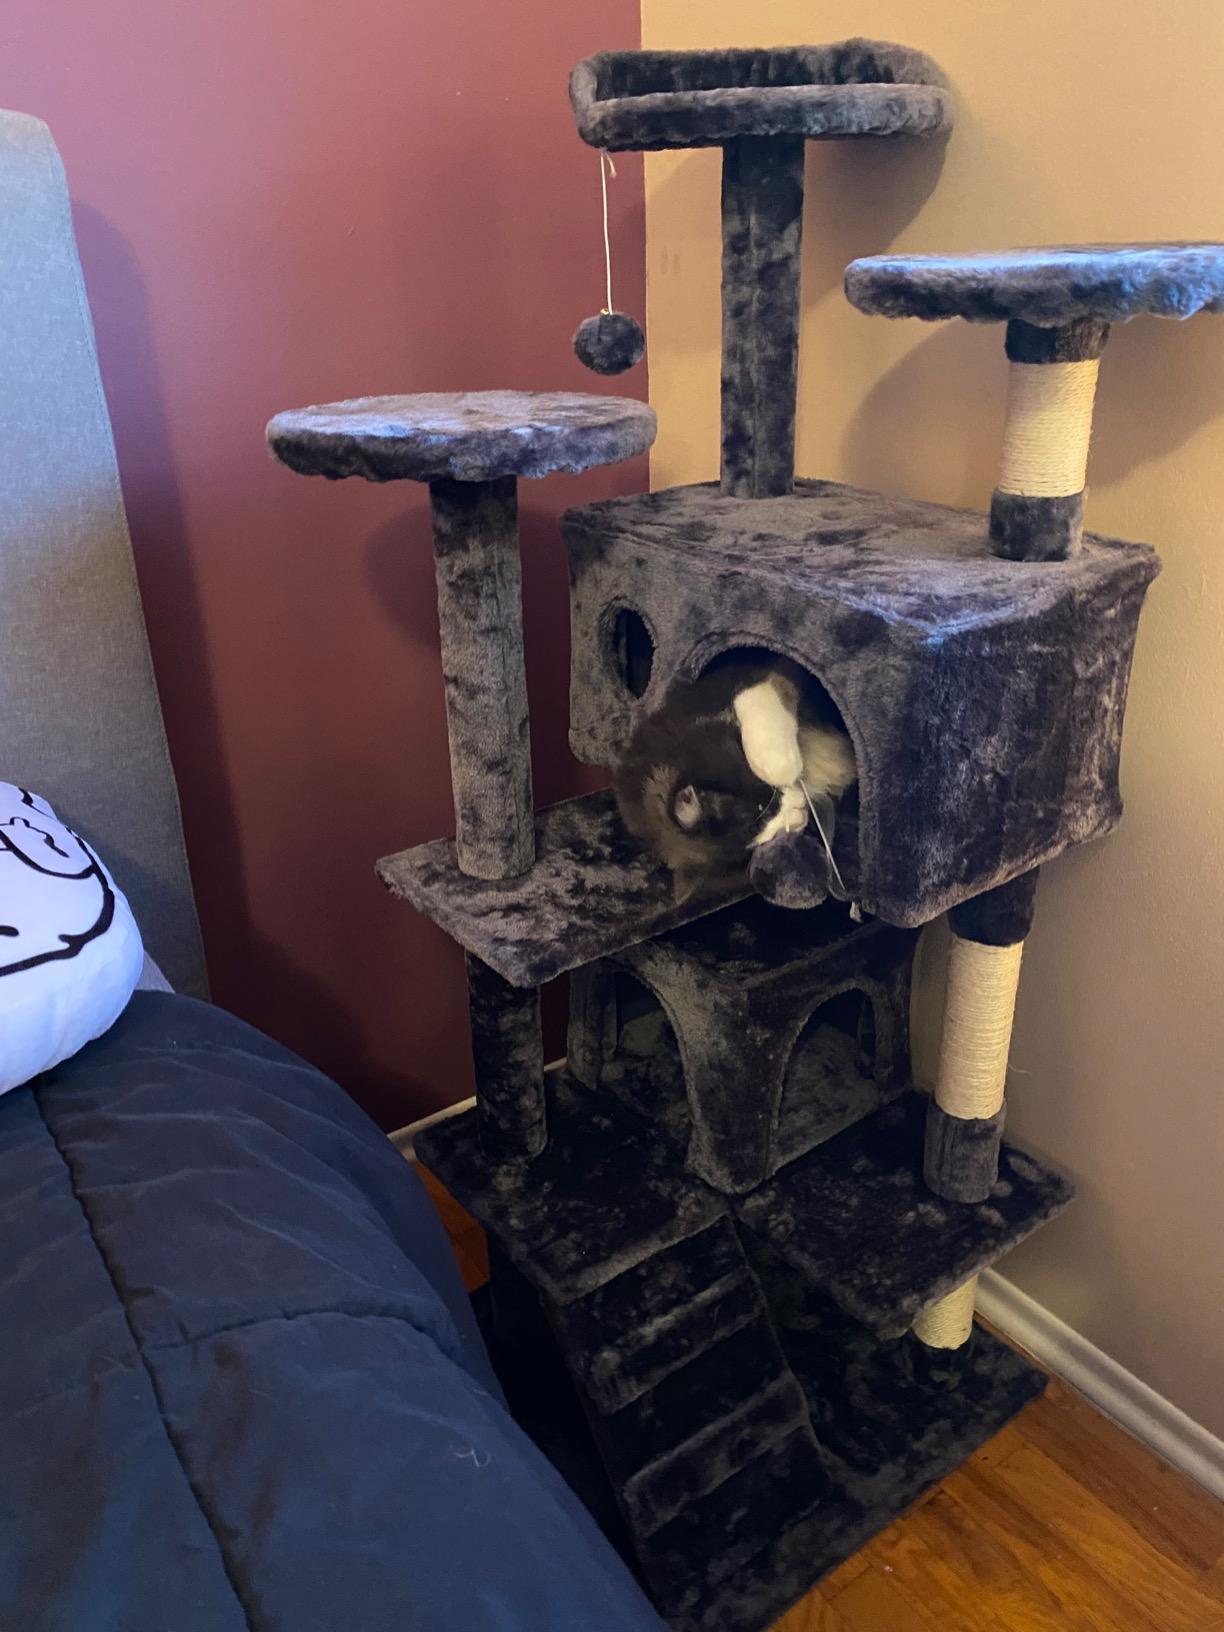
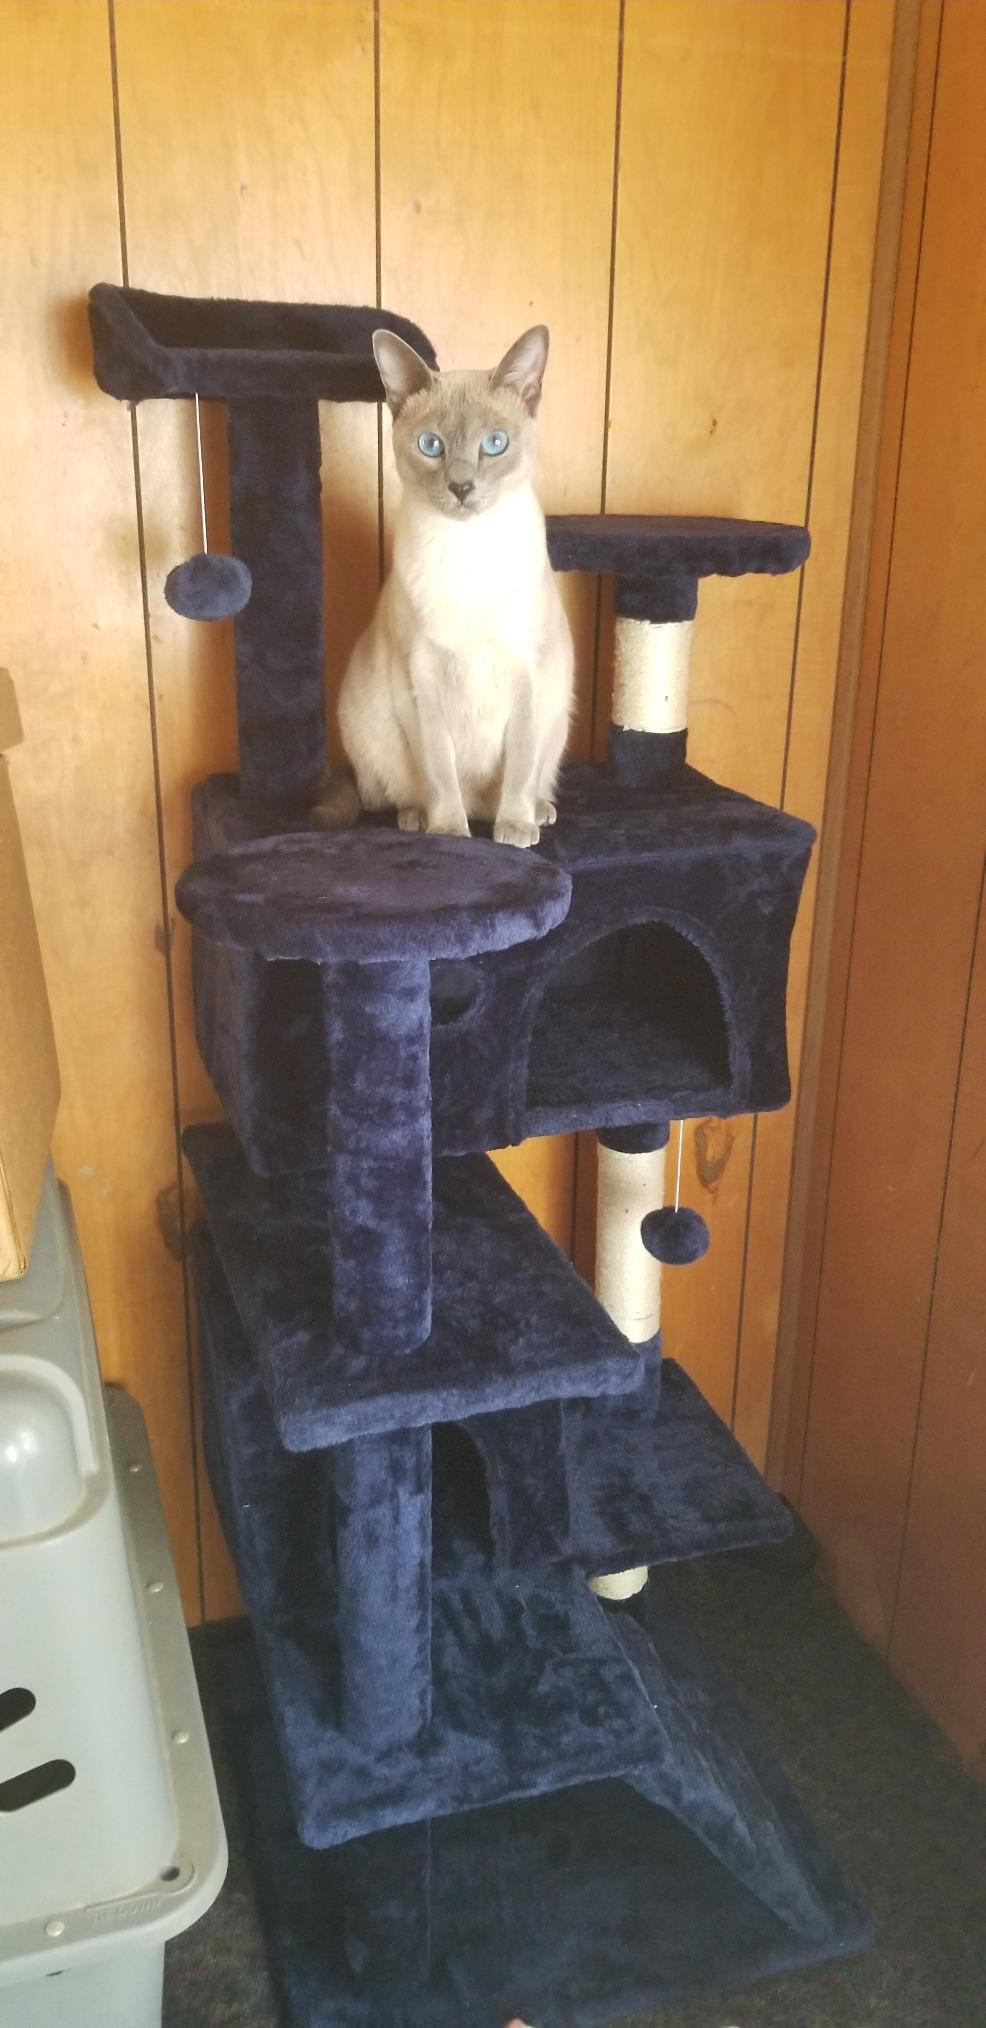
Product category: items_cat tree
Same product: no